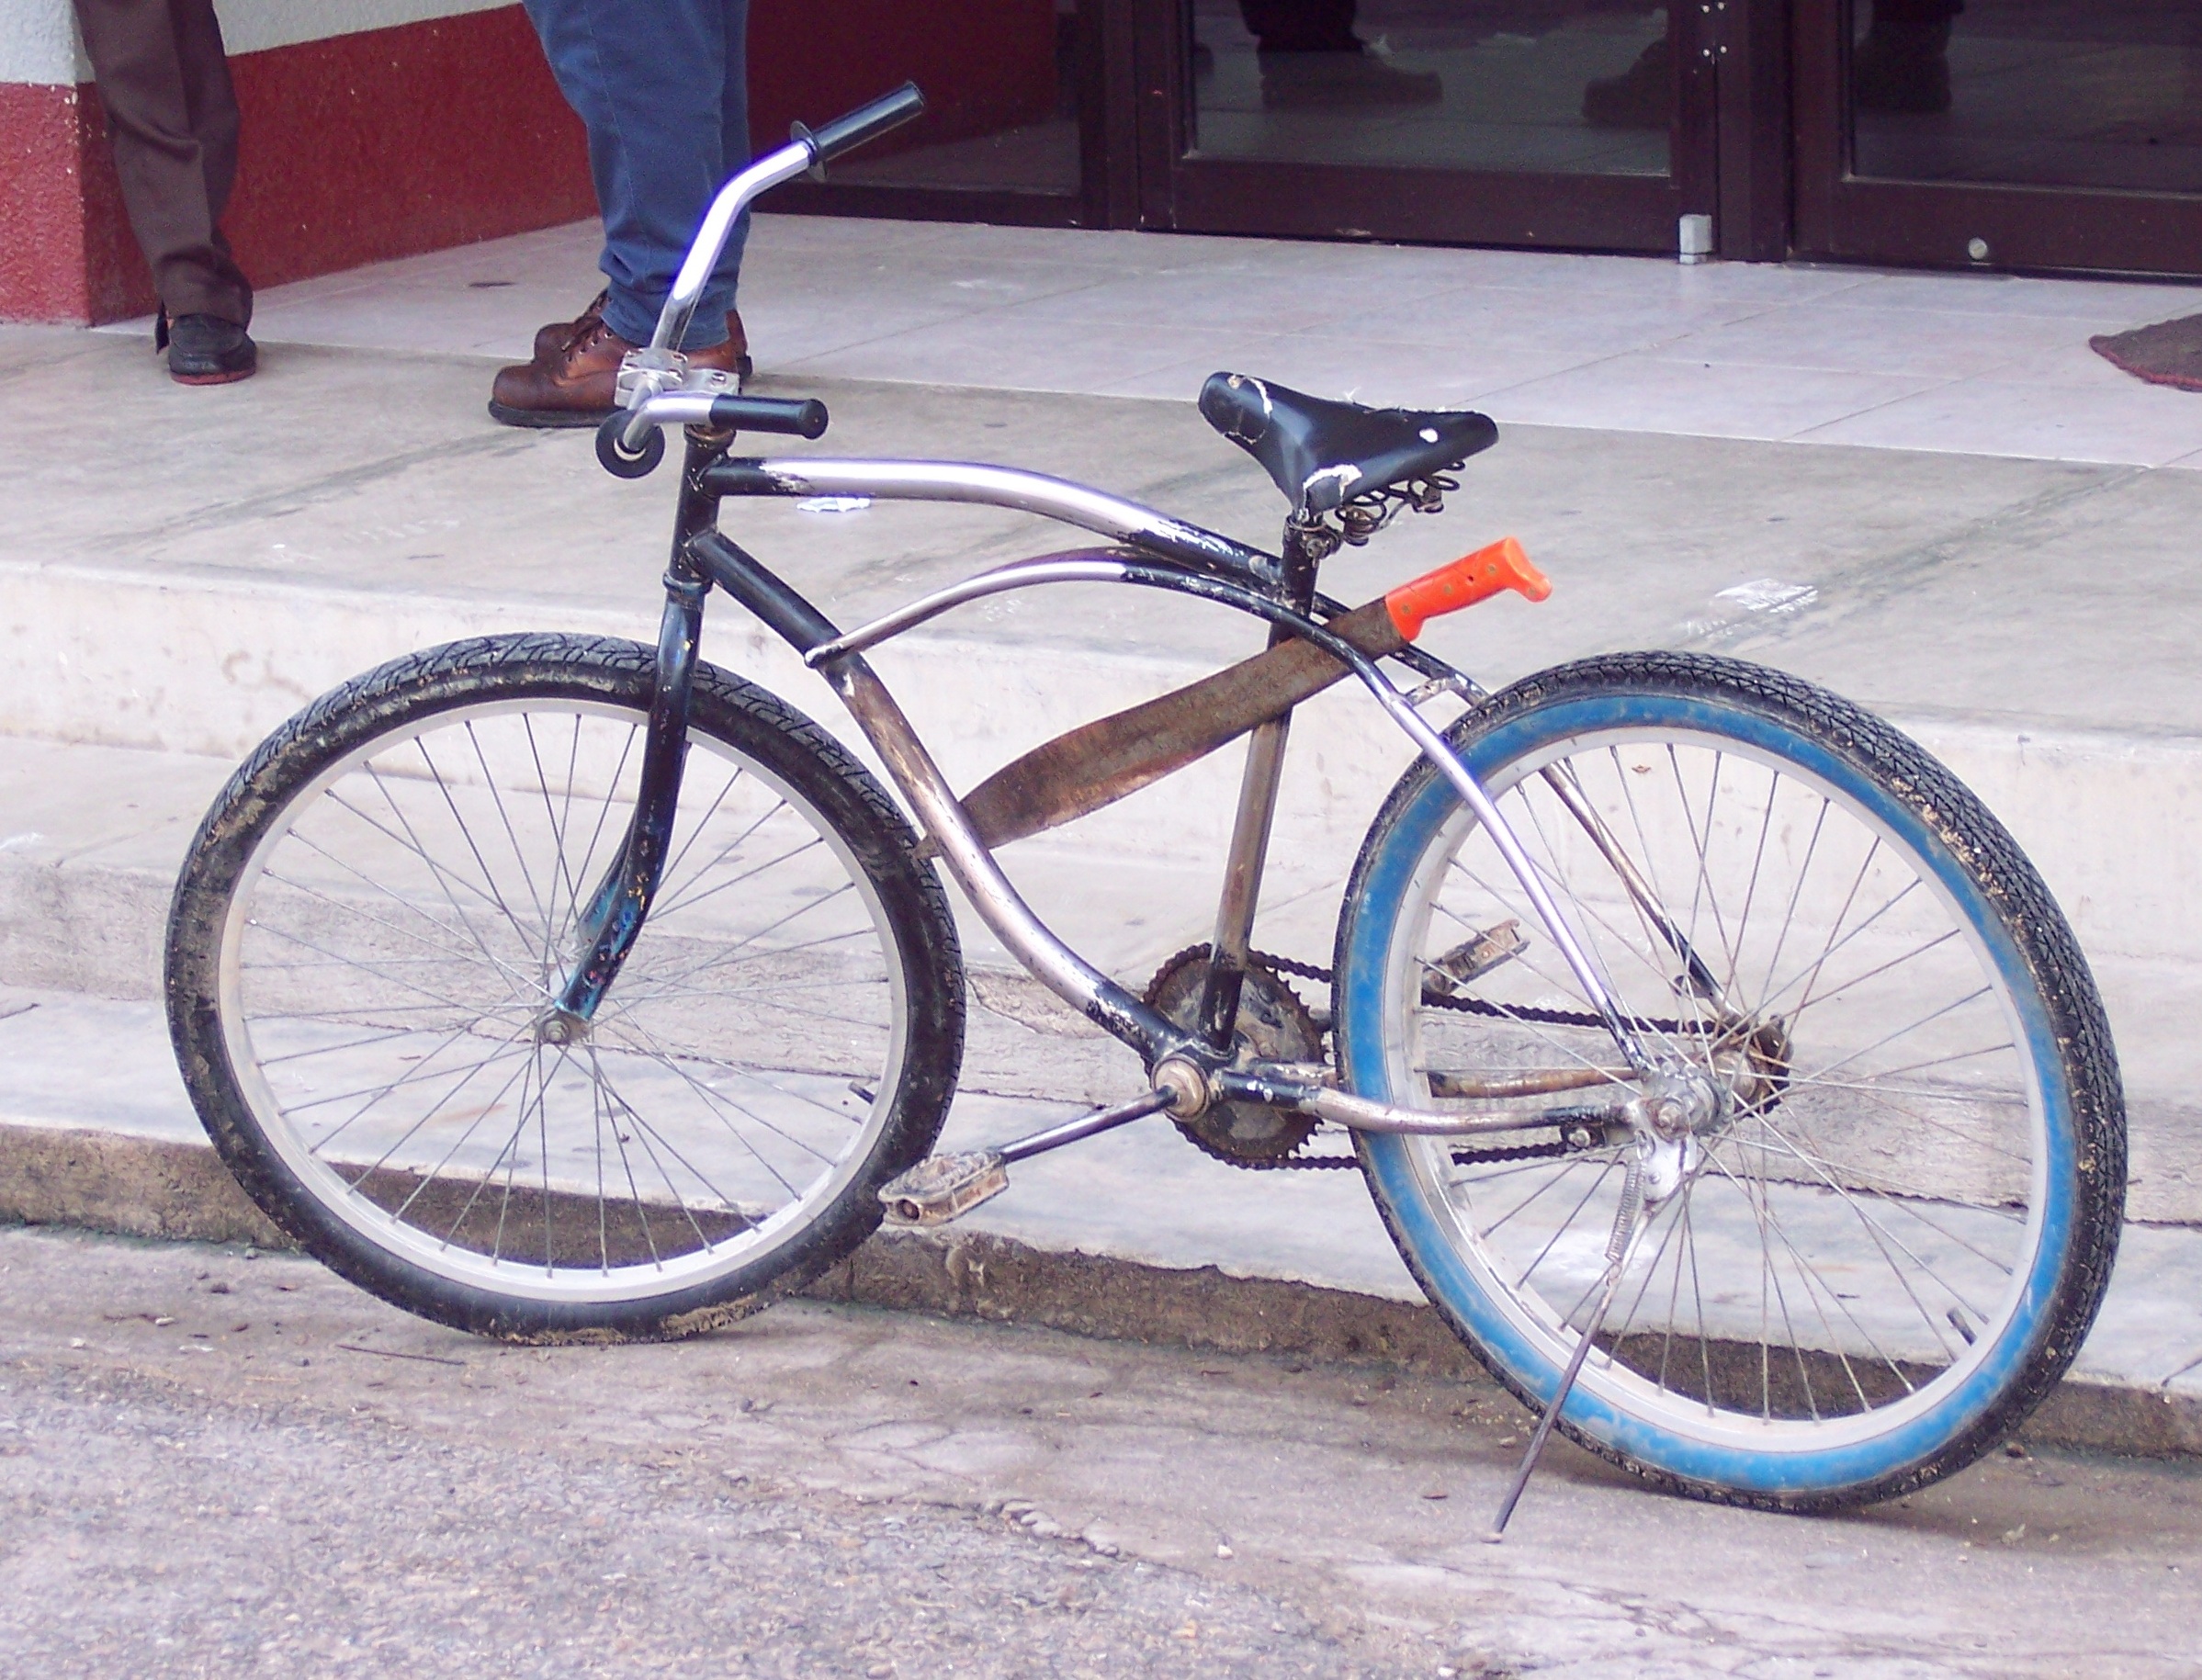
vintage, wheel, retro, bicycle, bike, travel, vehicle, sports equipment, mountain bike, third world, cycling, culture, poverty, violence, poor, machete, bicycle frame, land vehicle, belize, cycle sport, cyclo cross bicycle, bicycle racing, bicycle motocross, bmx bike, freestyle bmx, road bicycle, racing bicycle, hybrid bicycle